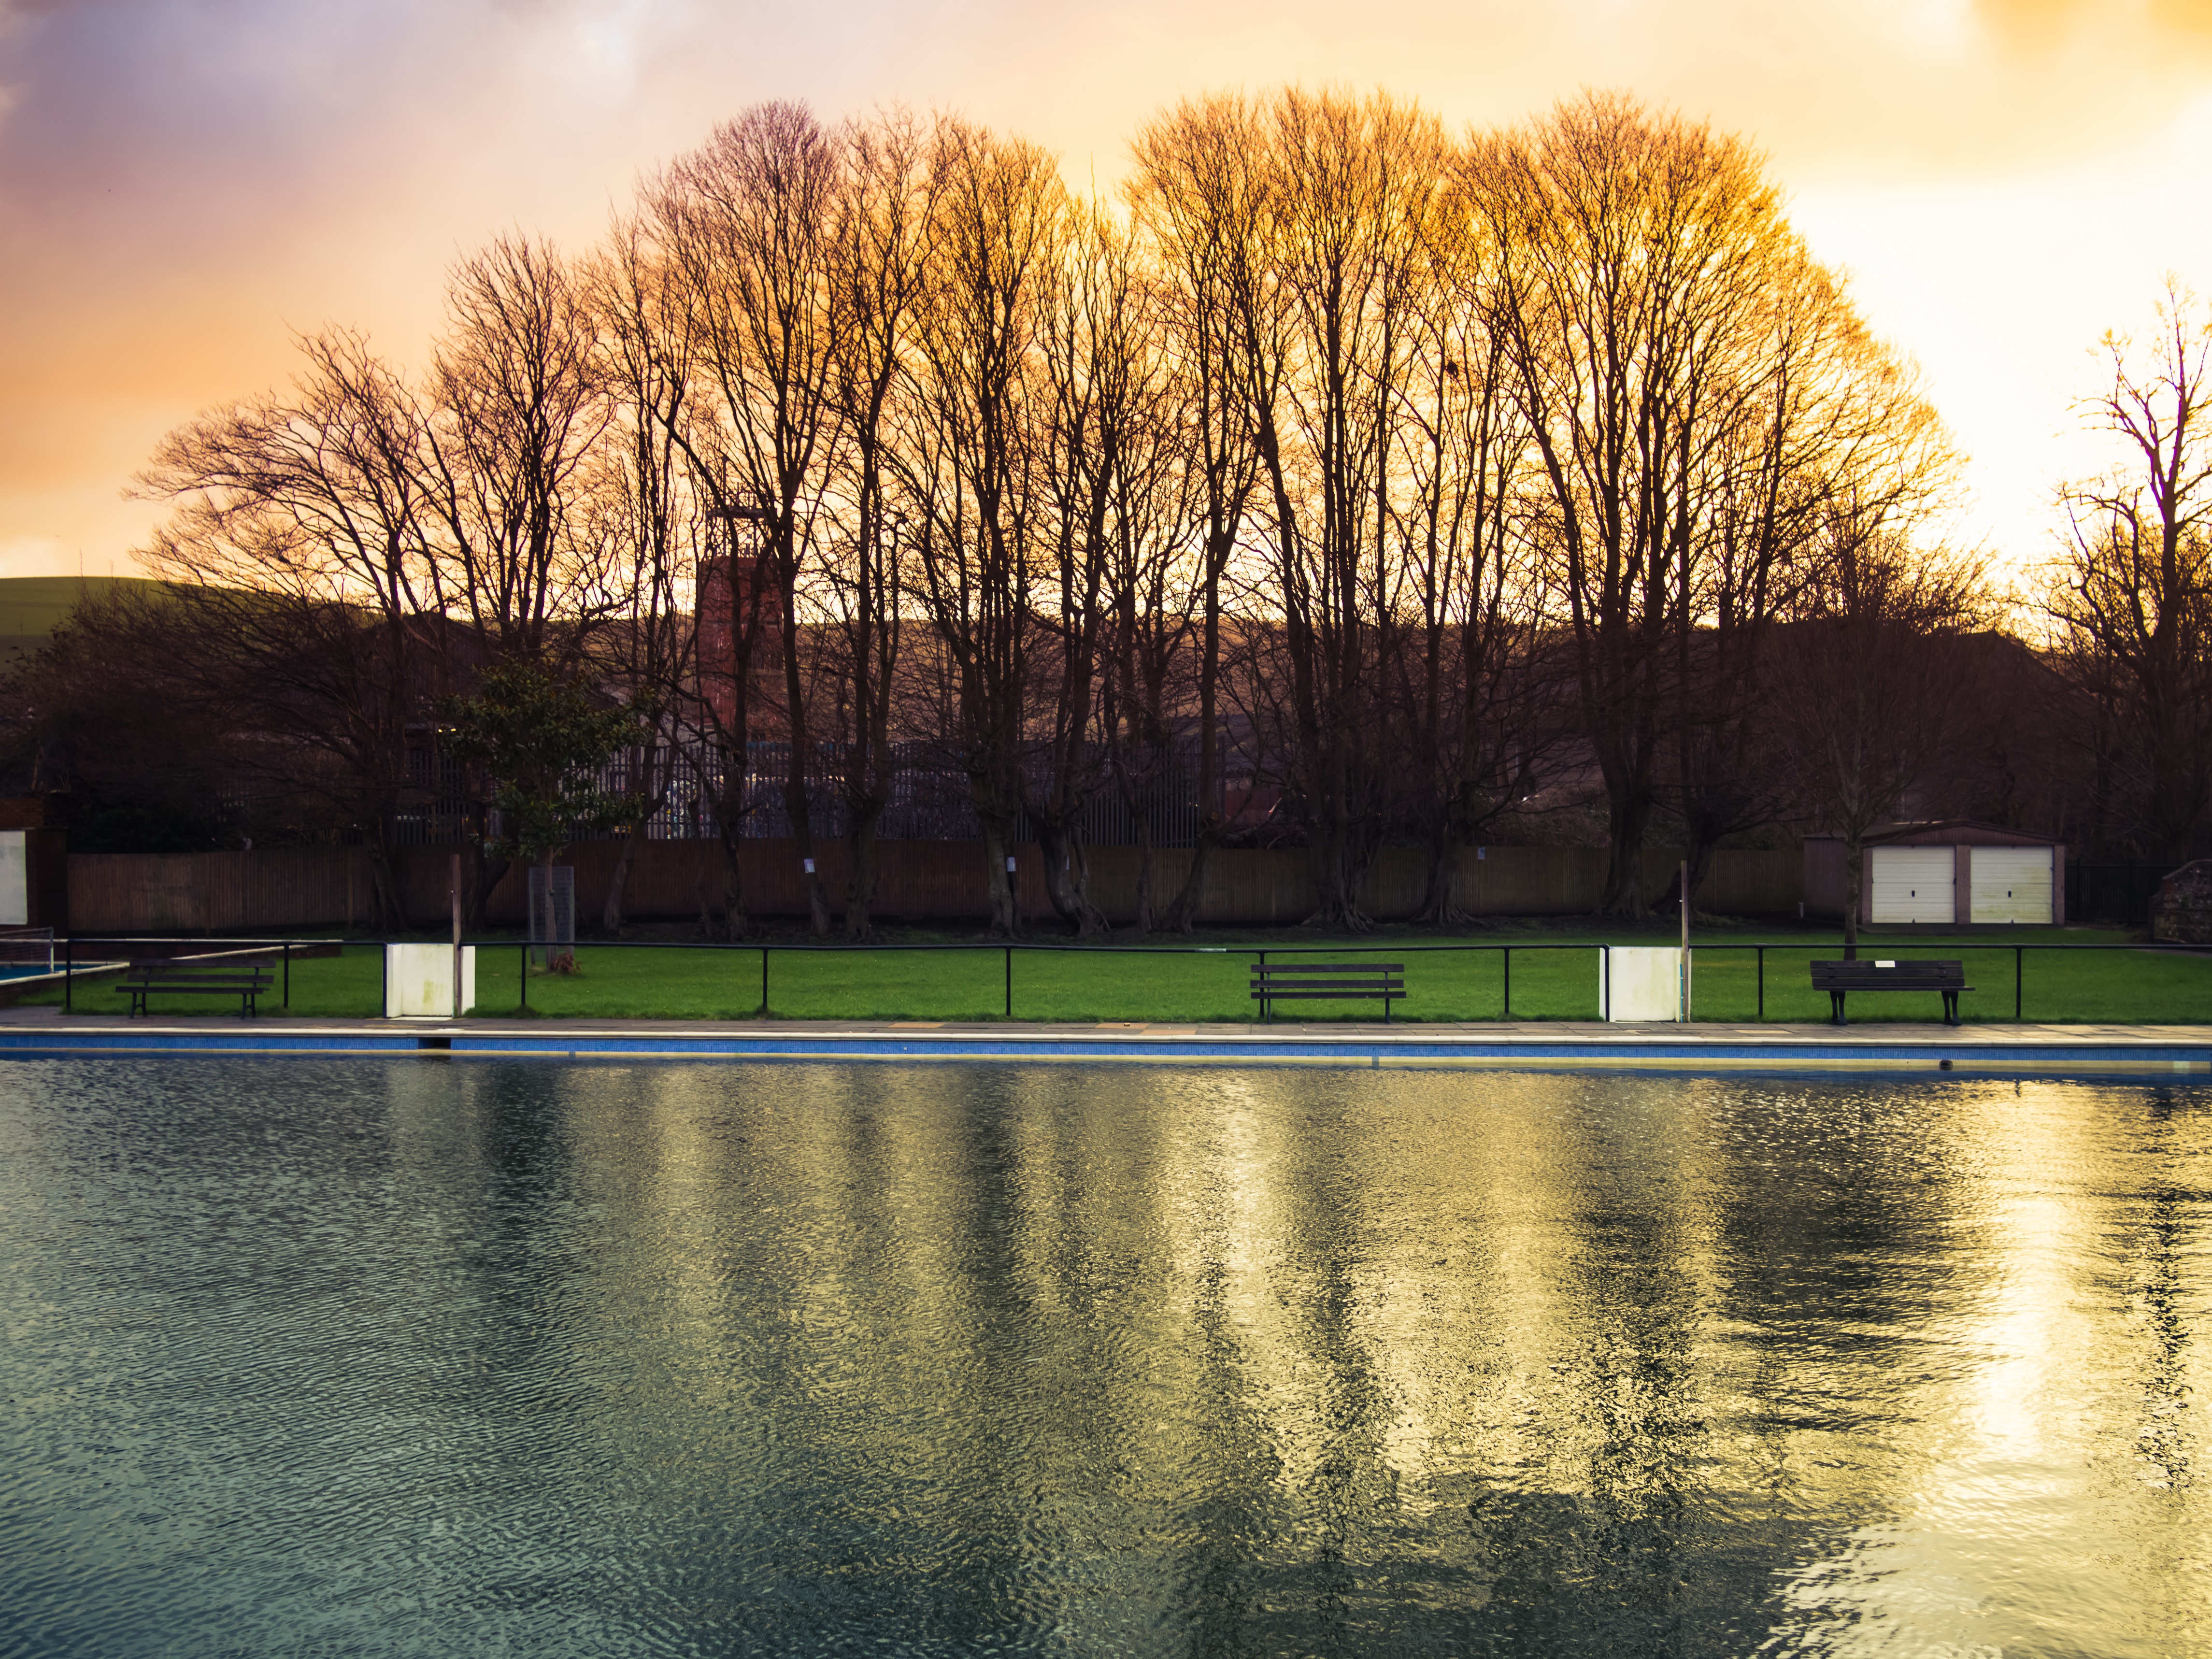
tree, water, grass, light, sunset, night, sunlight, morning, flower, dusk, evening, reflection, lighting, season, waterway, reflecting pool, woody plant